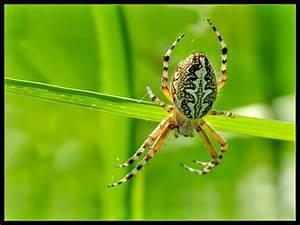
spider